Describe the emotion expressed in this image:  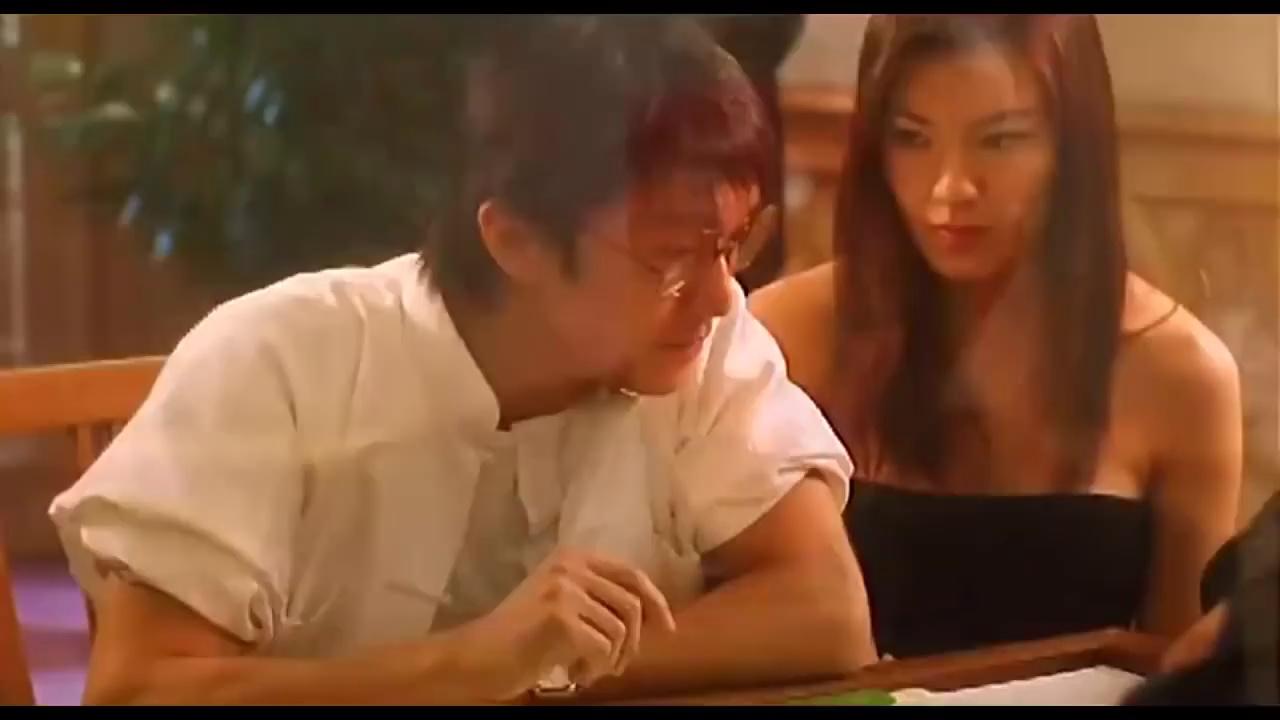
This person displays Suffering, valence and arousal with low intensity.